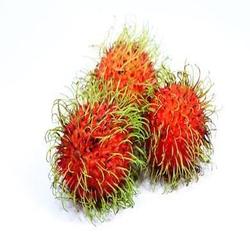
Label: Rambutan